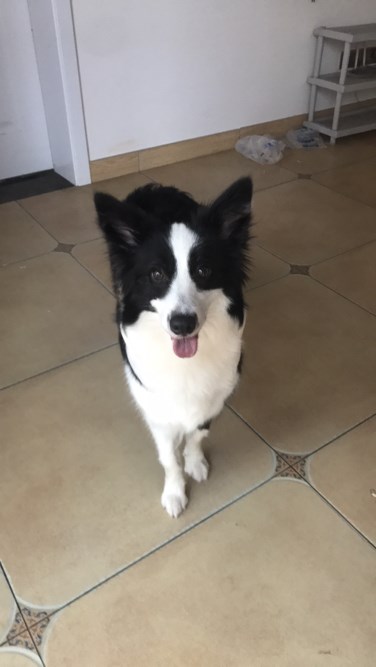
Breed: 2594-n000109-Border_collie